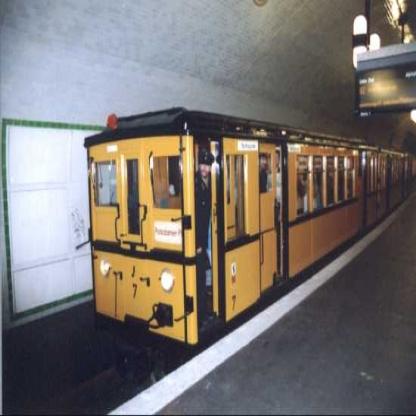
Scene: Indoor